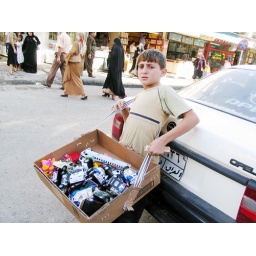
Iraq 2006Young boy selling toys in the street of Dohuk